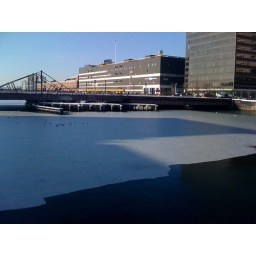
Ice under the congress street bridge is beautiful today.